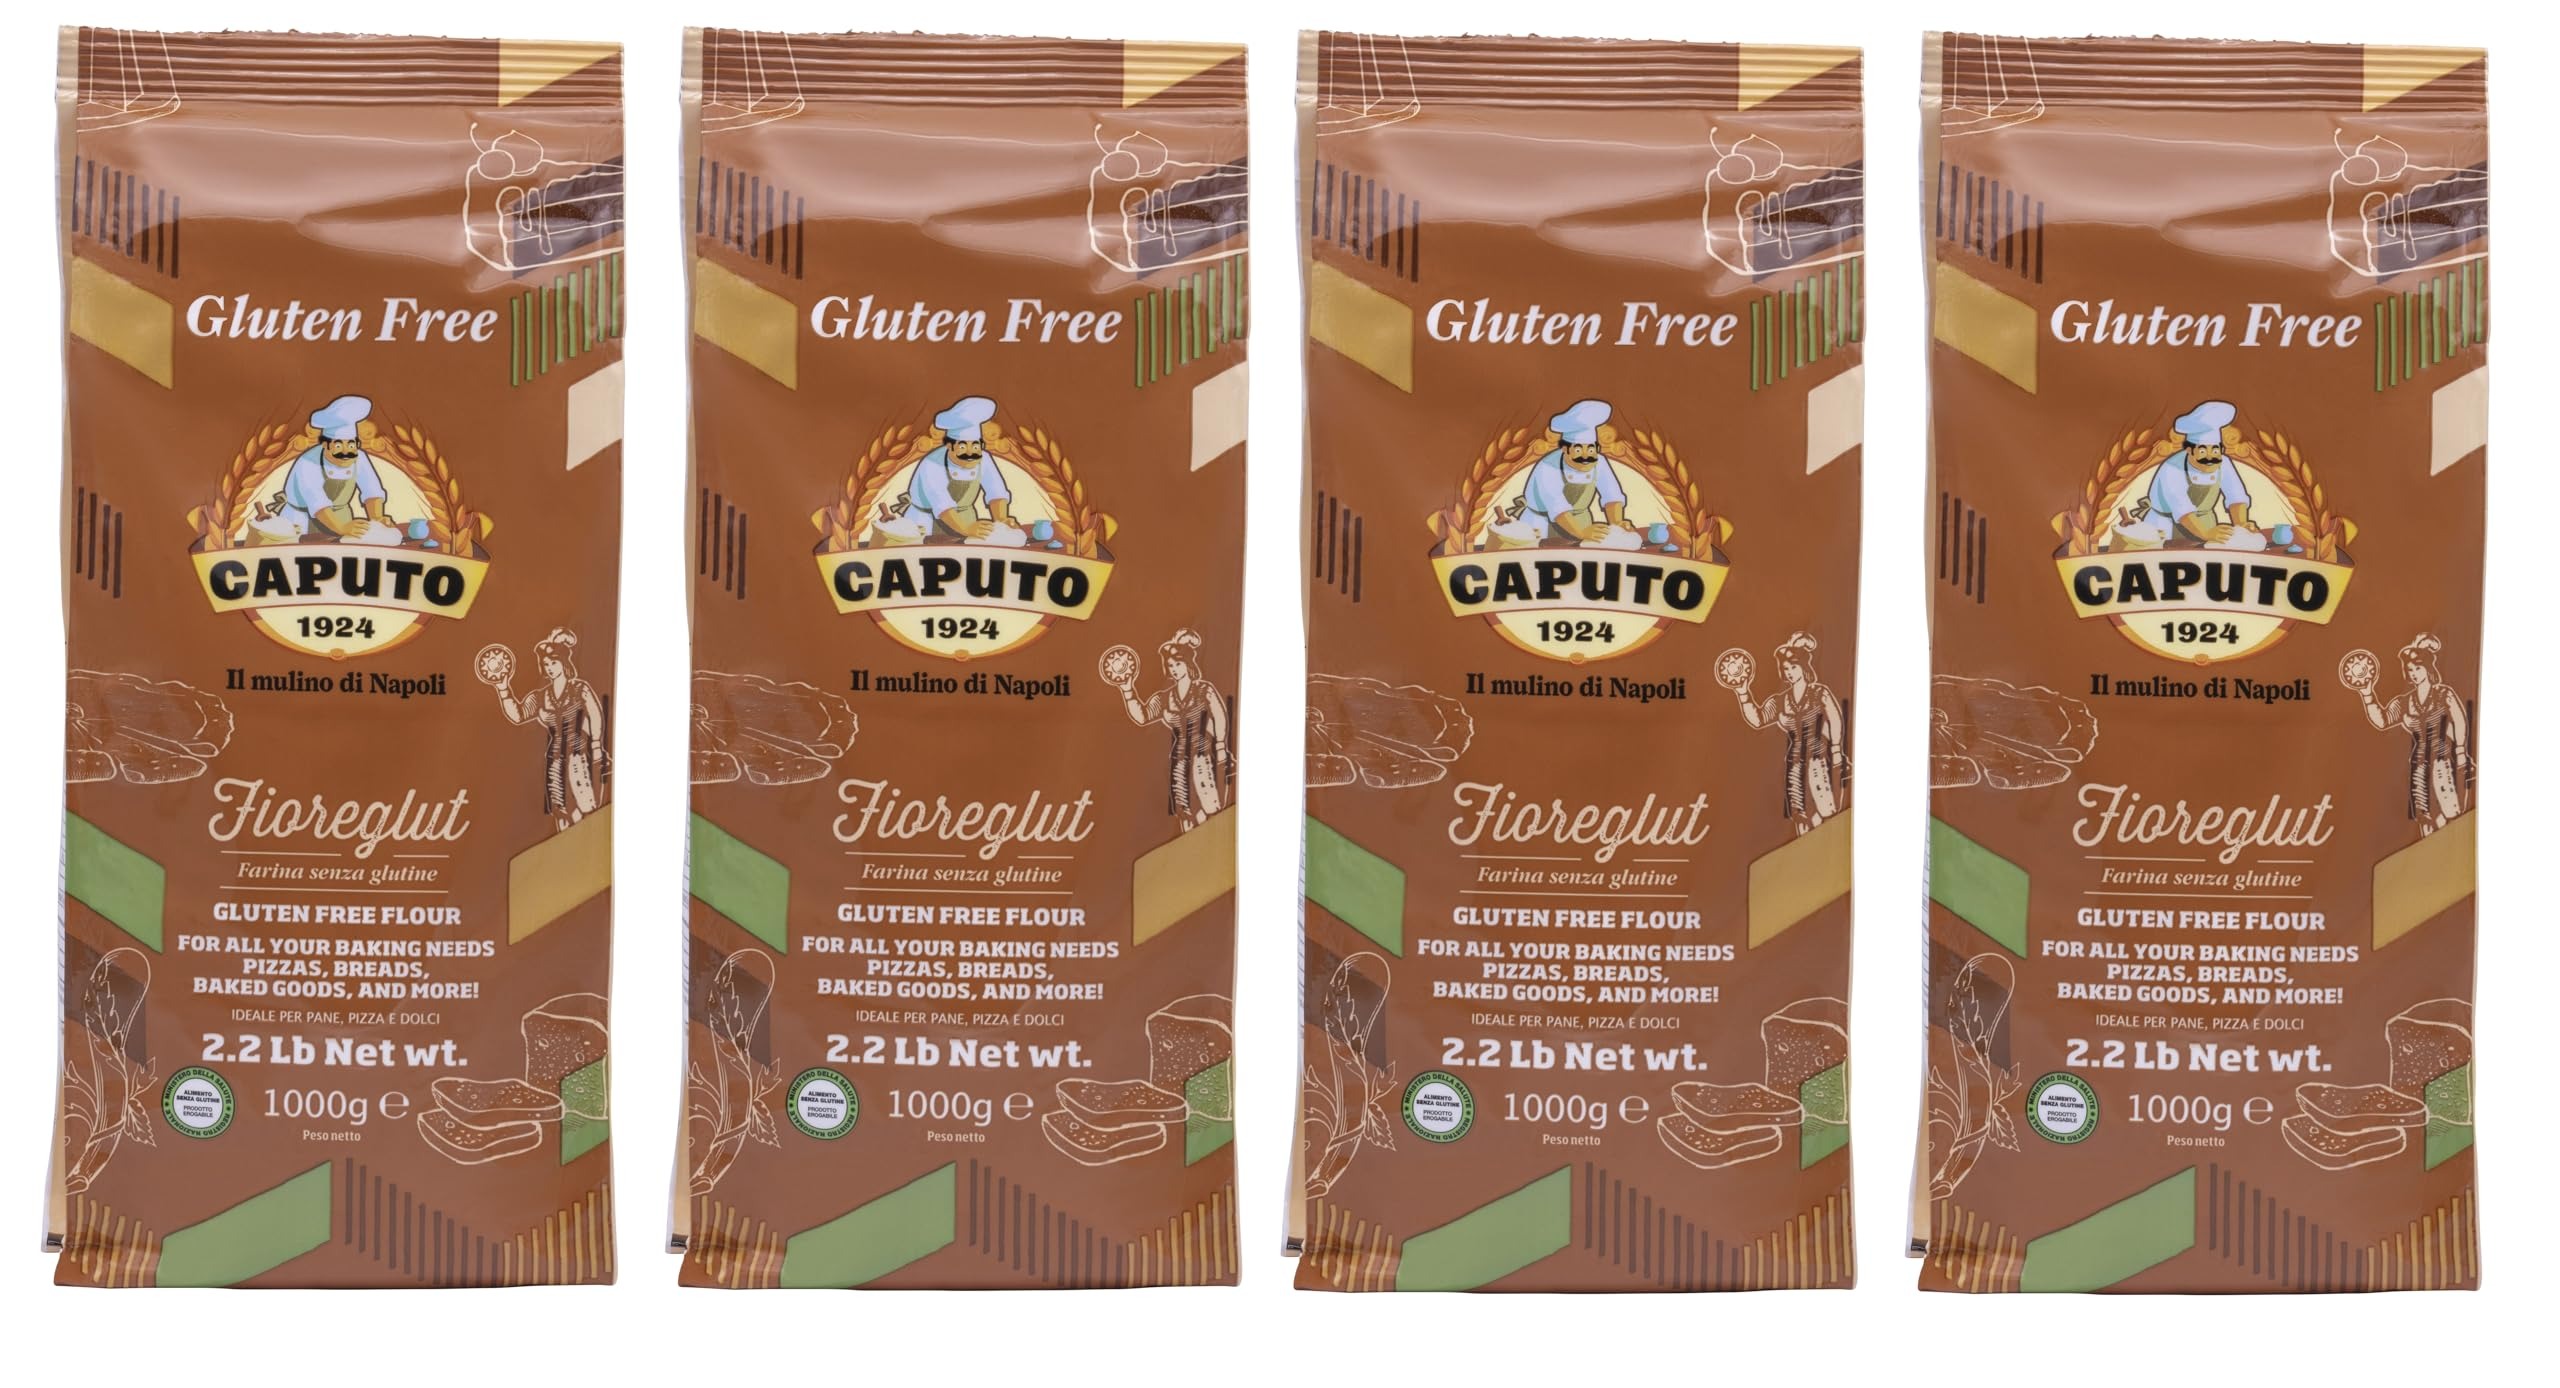
Item Name: Antico Molino Napoli Antimo Caputo Pizza Flour, Gluten Free, 2.2 Pound (Pack of 4)
Bullet Point 1: PROFESSIONAL FLOUR: This 100% all natural flour is a culinary essential, perfect for long fermentation baking. Originating in Italy, our family company is dedicated to the gold standard of Neapolitan pizza flour established since 1924. Now for those who pursue a high performance flour without the Gluten, Caputo has created Caputo Gluten Free Flour!
Bullet Point 2: FOUR BAG VALUE PACK - This item includes 4 packs of Gluten Free Flour that are 2.2 LB each. Total 8.8 LBS.
Bullet Point 3: MADE IN ITALY: This product is crafted by the masters of Naples using only pure, top quality starches and gluten free flour, blended precisely for superior performance. Fioreglut is created specifically for gluten free breads and pizza crusts. This gluten free flour mix is a proprietary blend of rice and potato starches, rice and soy flour, sugar, thickeners and dietary fiber.
Bullet Point 4: A DIVERSE INGREDIENT: Our all-natural ingredients are also naturally gluten free, and the combination has been carefully crafted to produce the finest quality gourmet breads and pizza crusts. Use in your mix for delicious gluten free baking!
Bullet Point 5: PERFECT TEXTURE: Our flour blend is imported straight from Naples, Italy, baking soft, flavorful crust for authentic neapolitan pizzas with a soft, tender bottom and bubbles in its cornicione
Value: 4.0
Unit: Count

Price: 49.99